Hockey Canada

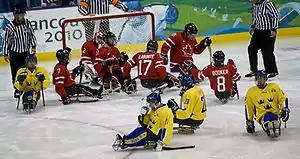
Canadian national sledge hockey team vs Sweden, Vancouver 2010 Paralympics

In 1994, Hockey Canada and the CAHA merged into one organization. Also, the International Olympic Committee elected to allow professional players to compete at the Olympics and created a women's event at the games. That same year, Hockey North became the 13th branch of Hockey Canada.